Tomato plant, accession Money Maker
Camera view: bottom (45 deg); turntable rotation: 180 degrees
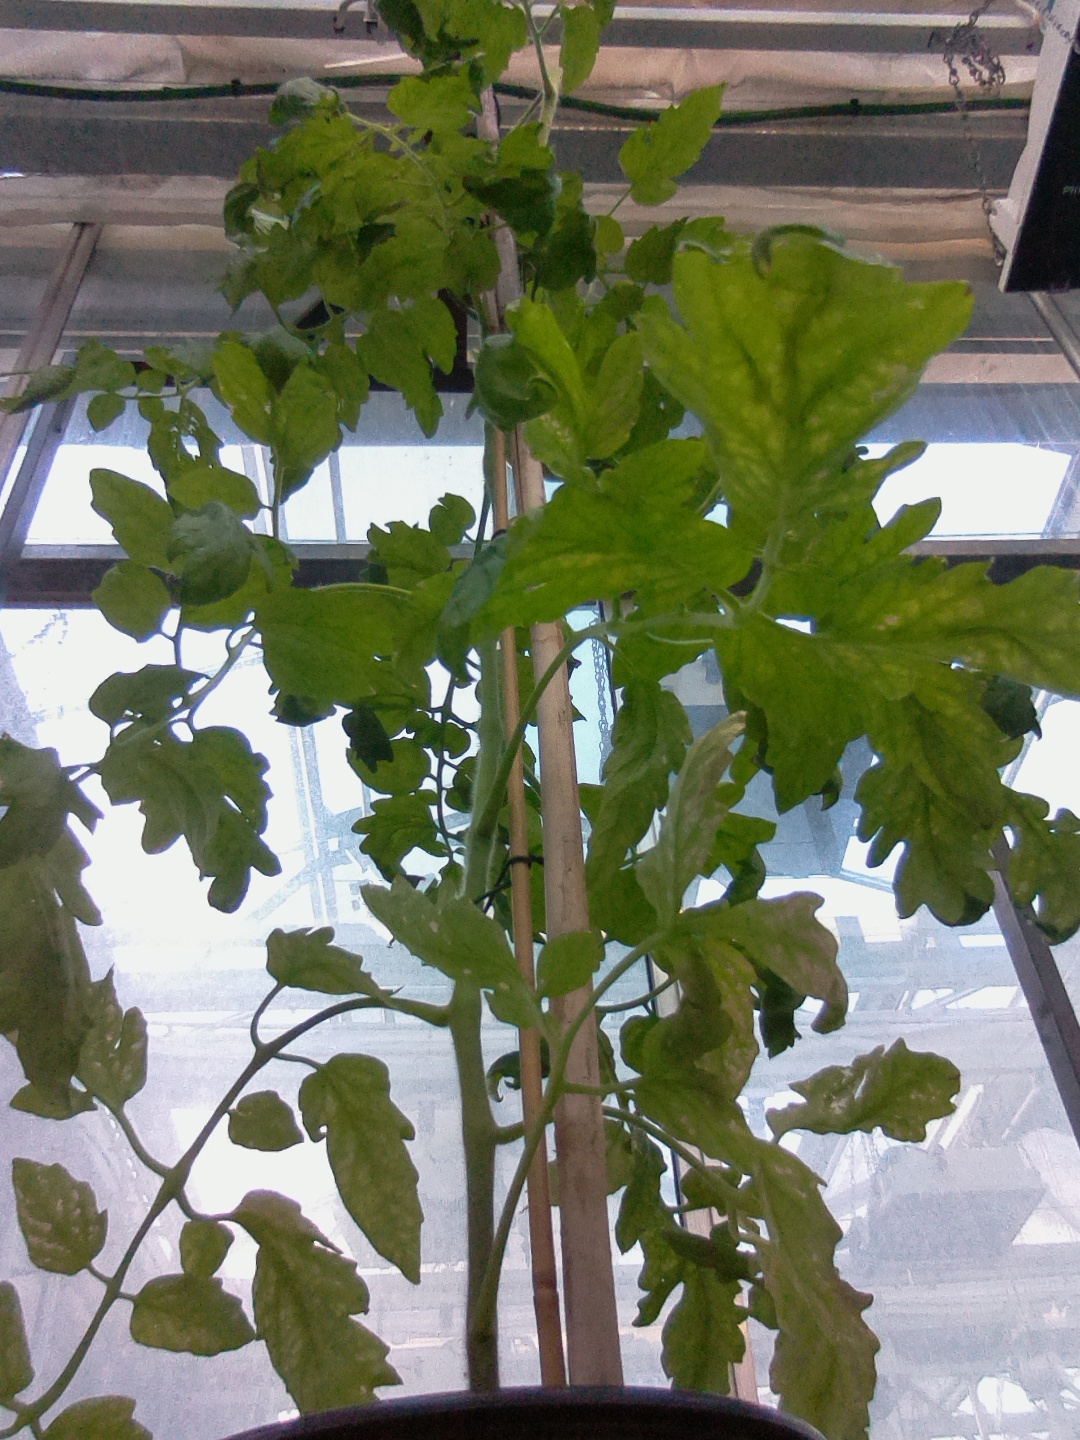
BBCH growth stage 74: 40%-50% of final fruit size